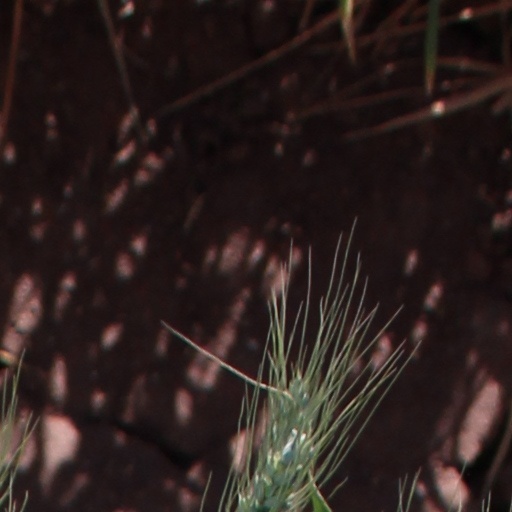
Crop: wheat